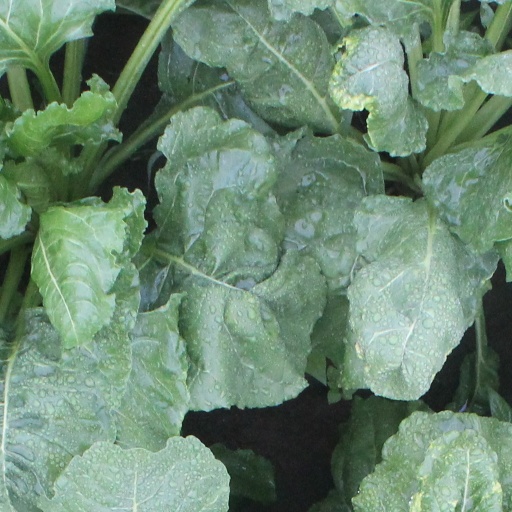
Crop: sugar beet